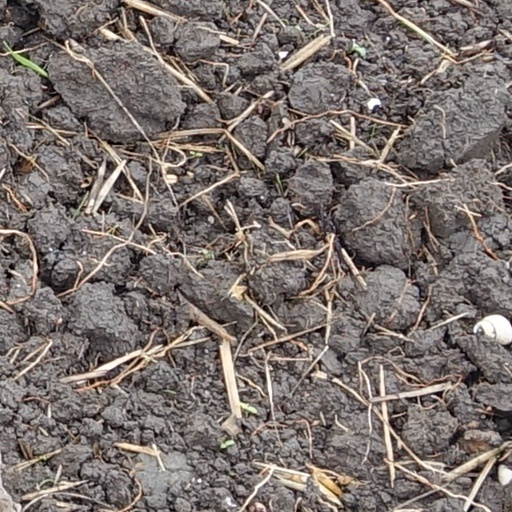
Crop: wheat